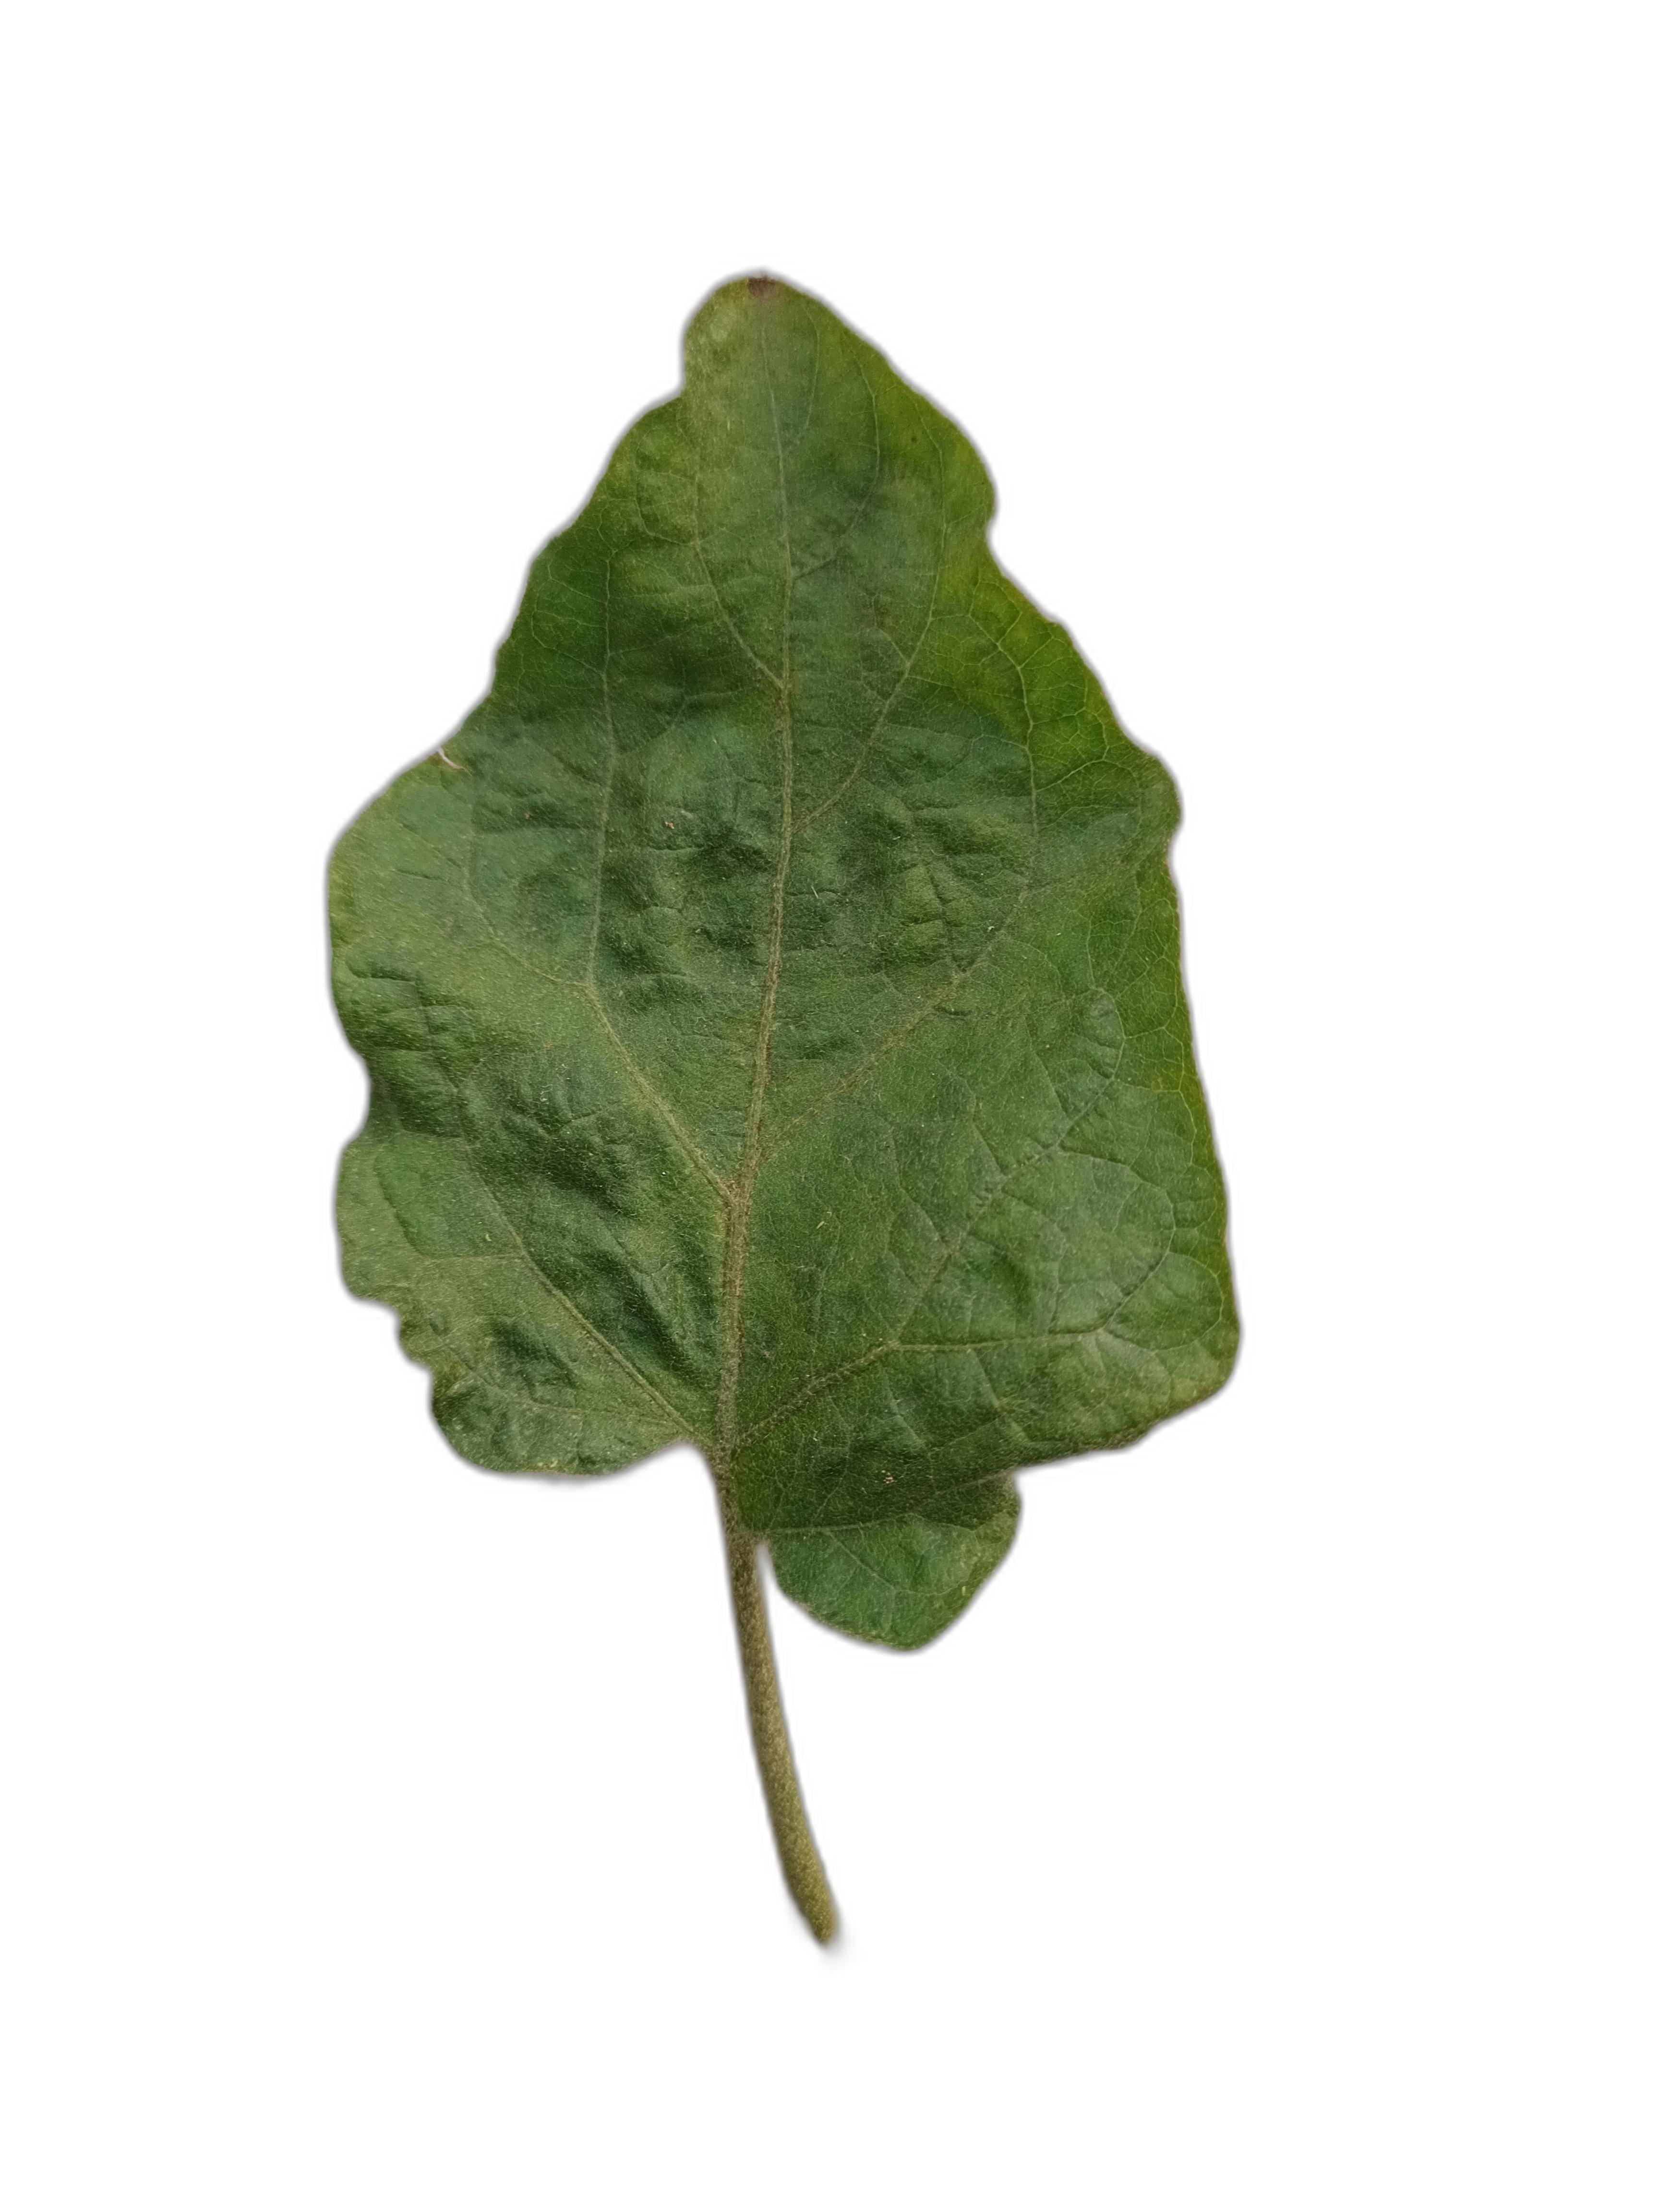
Label: White Mold Disease